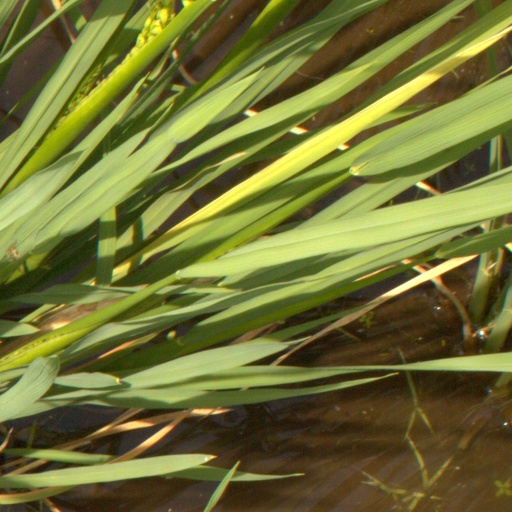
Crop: rice